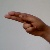
The image shows a hand gesture representing the letter 'H' in Indian Sign Language.